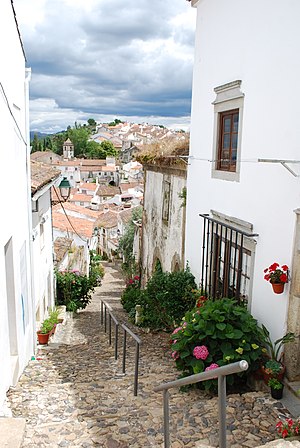
Castelo de Vide Kommune
Udsigt over en del af Castelo de Vide
Castelo de Vide Kommune er en kommune i distriktet Viseu, Portugal. Kommunen har et areal 264,9 km² og et indbyggertal på 3.748 pr. 2006.